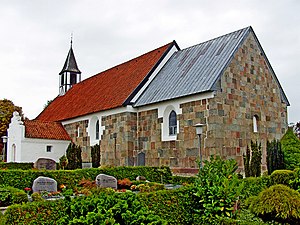
Låsby Sogn
Låsby kirke
fra sydøst
Låsby Sogn ligger i Skanderborg Kommune, Region Midtjylland. Indtil kommunalreformen i 2007 lå det i Ry Kommune, og indtil kommunalreformen i 1970 lå det i Gjern Herred. I Låsby Sogn ligger Låsby Kirke.